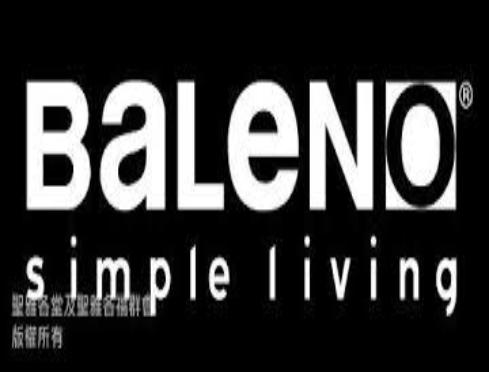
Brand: BALENO
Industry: Clothes